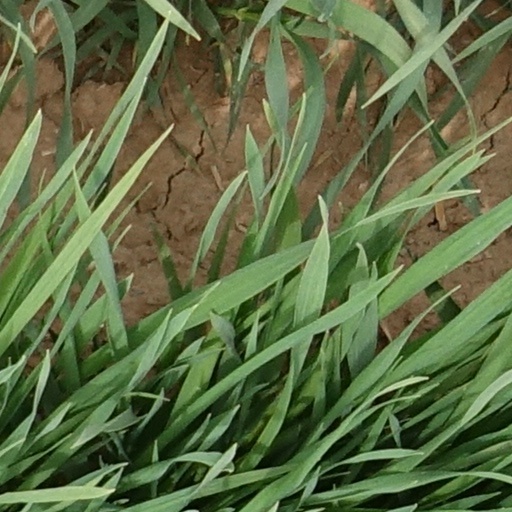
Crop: wheat